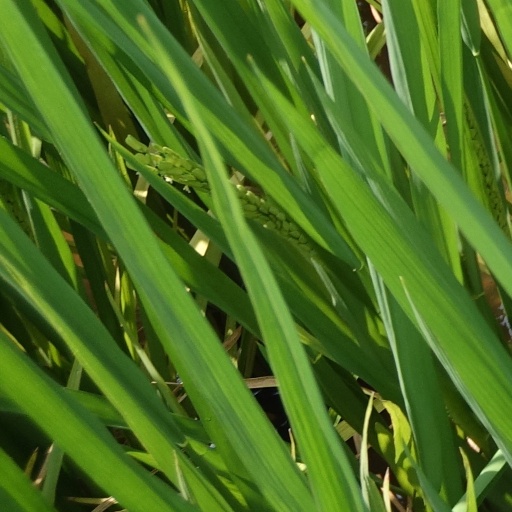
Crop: rice